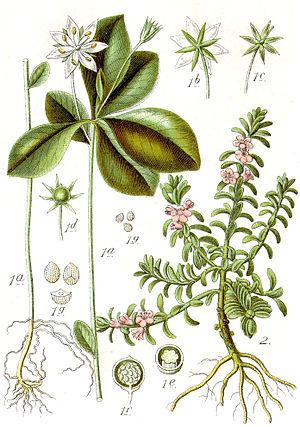
Lysimachia maritima, aussi appelée Glaux maritima, est une espèce végétale de la famille des Primulaceae ou des Myrsinaceae, selon les classifications.